Torreya taxifolia

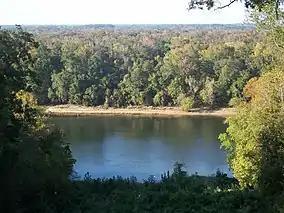
The Apalachicola River viewed from the bluffs next to Gregory House in Torreya State Park

In 2010, a forest pathologist at the University of Florida, Jason A. Smith, along with his graduate assistant, Aaron Trulock, published a Cooperative Extension Service "fact sheet" on Florida torreya that reported their discovery of the fungal cause of stem cankers. Resolution of the canker cause was crucial, as it was stem death (rather than periodic leaf death) that proved lethal to above-ground portions of torreya. Citing earlier work by Mark W. Schwartz, they framed the importance of their canker pathogen discovery: "The rapid nature of the decline during the period of 1938 to 1945 and numerous observations of disease symptoms provides ample evidence that a pathogen, possibly non-native, was involved."